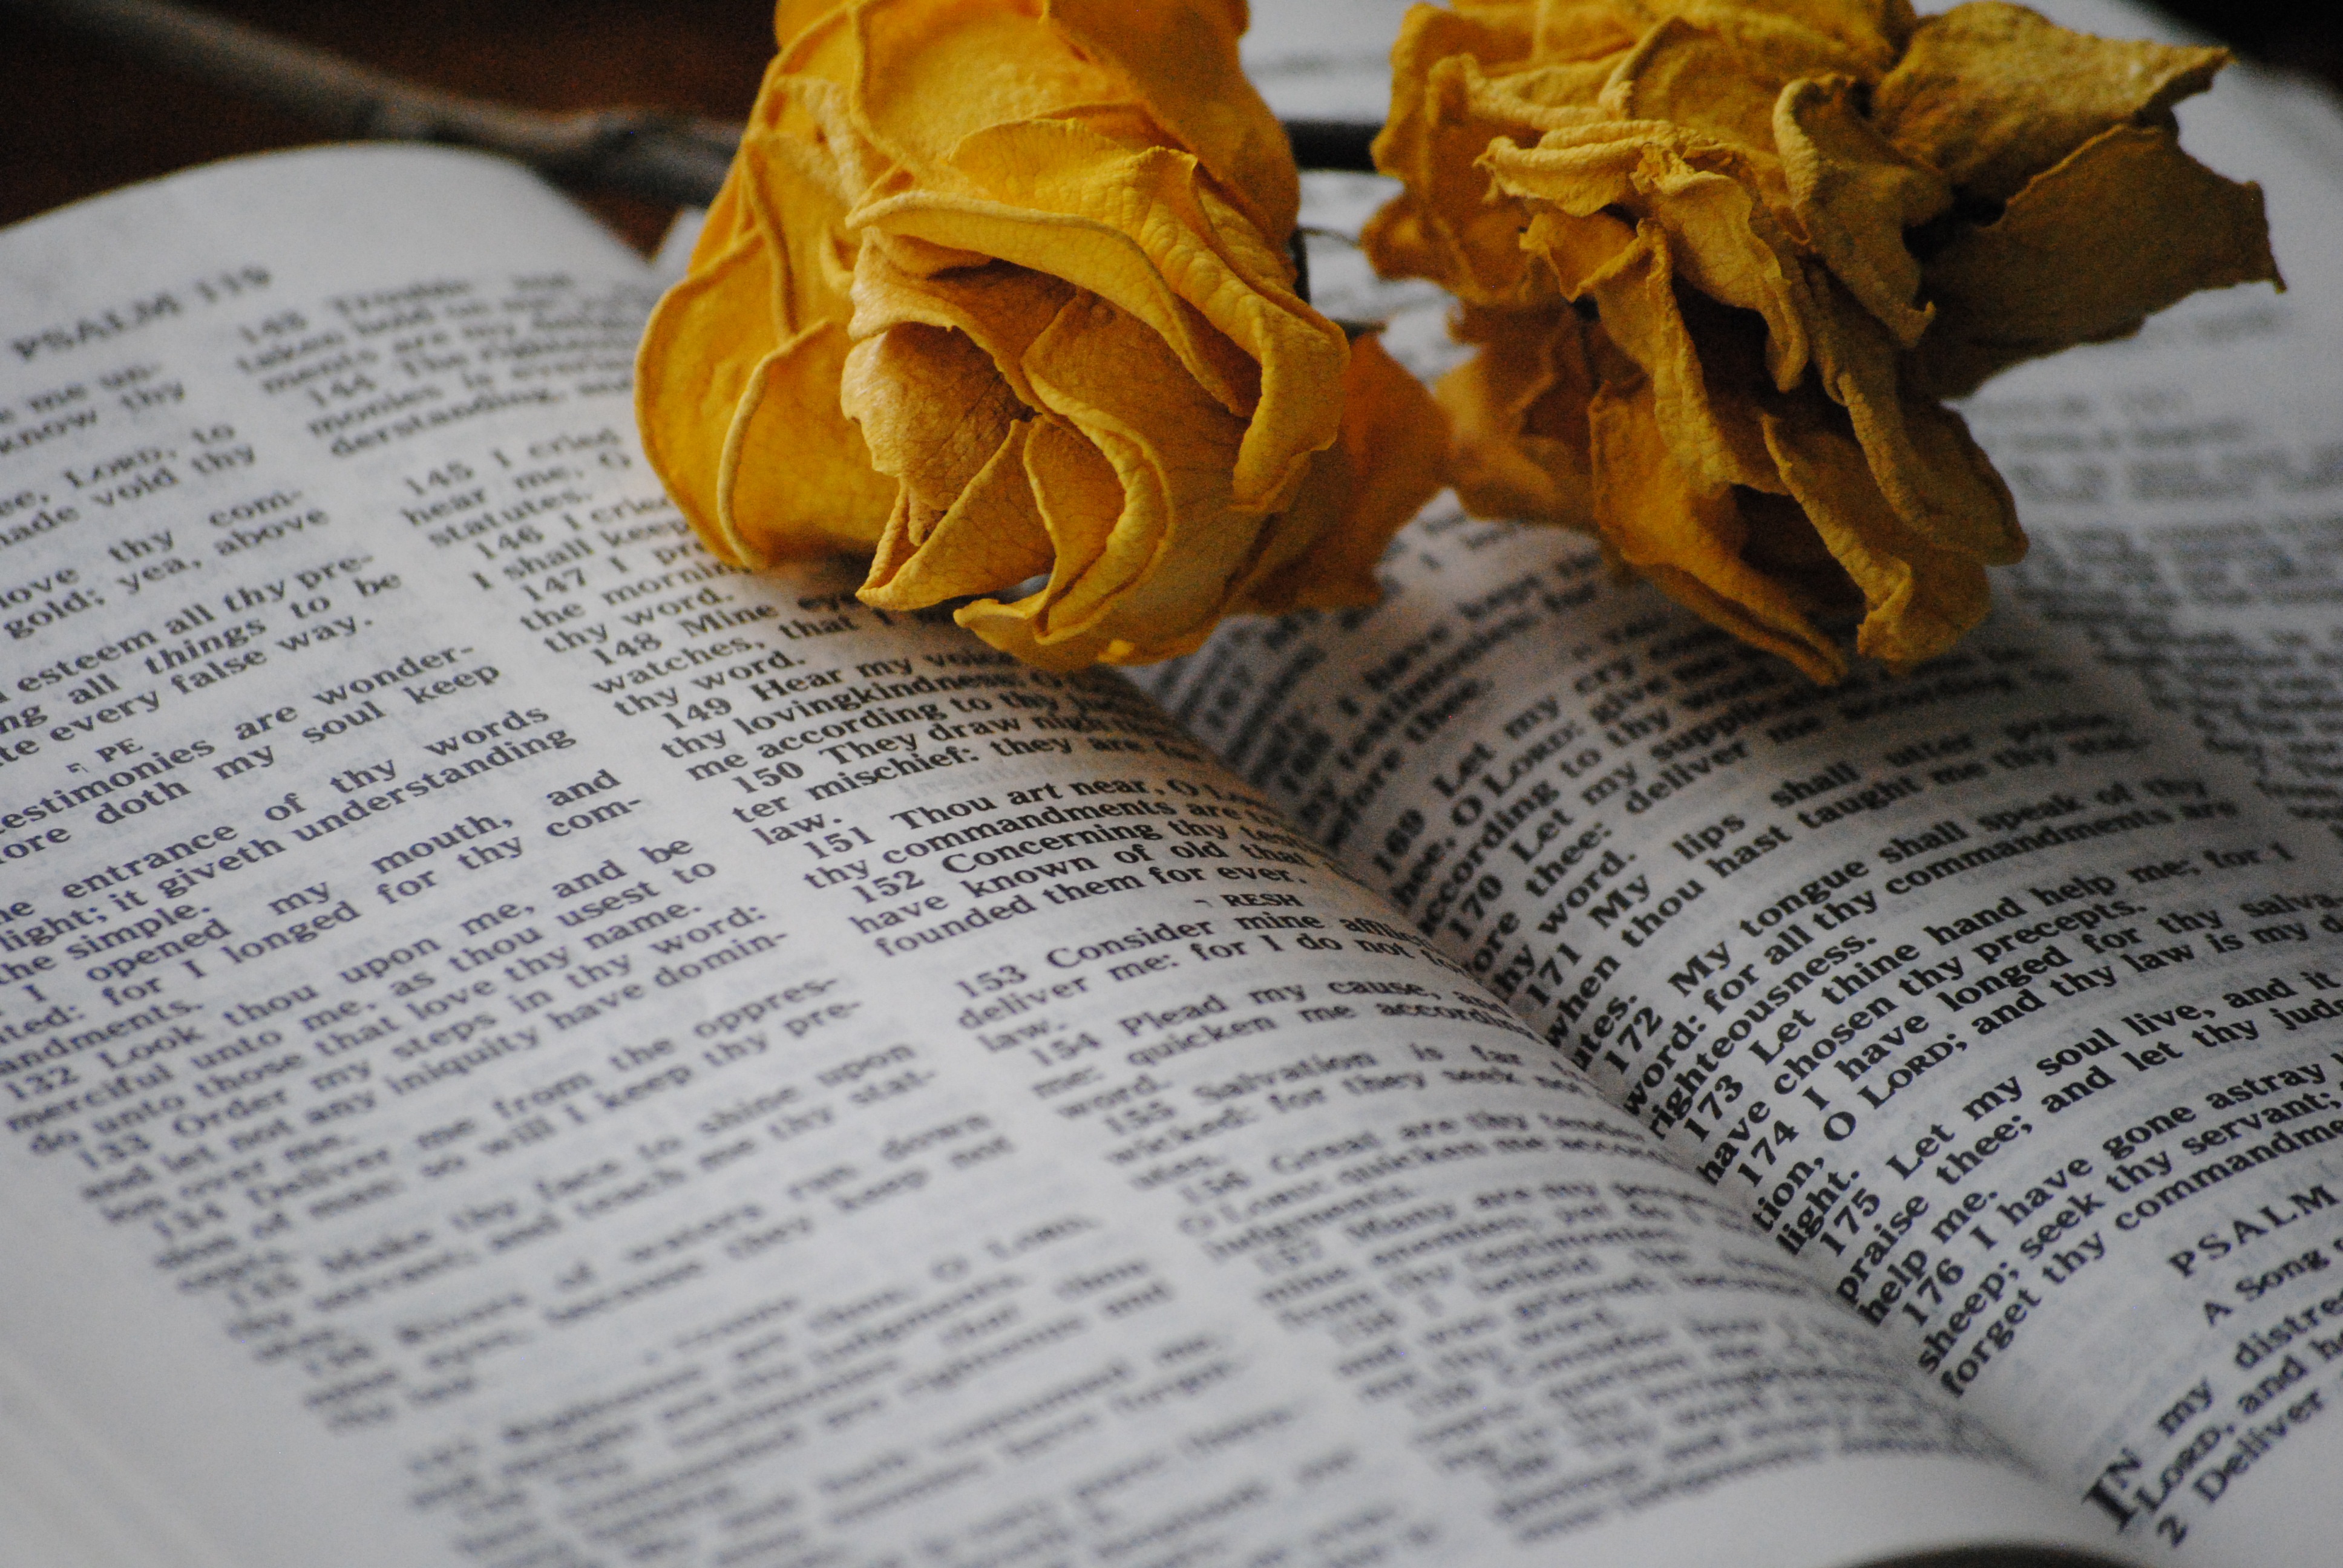
writing, hand, book, love, bouquet, rose, pattern, symbol, holiday, religion, couple, romance, romantic, commitment, care, church, cross, together, wedding, marriage, engagement, bible, flowers, forever, close up, religious, ceremony, art, design, lovely, faith, dating, loving, passion, jesus, holy, pair, calligraphy, carving, anniversary, valentine, rings, greeting, emotion, feeling, union, marry, honeymoon, proposal, matrimony